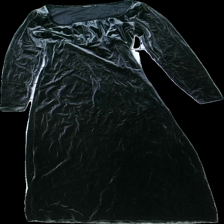
View: front
Type: Dress
Category: Ladies
Brand: Not in the list
Brand text on label: Adelsten
Colors: Green
Material: 75% Polyester 25% Nylon
Cut: Long
Season: All
Trend: 90s
Price range: 150-250
Recommended usage: Reuse
Description: green 90s long velour dress